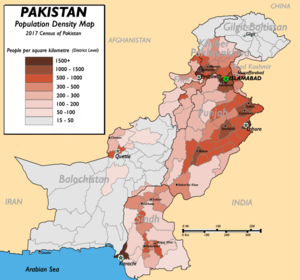
La démographie du Pakistan est vigoureuse depuis la création du pays en 1947. La population connait une forte croissance, malgré une baisse progressive de sa fécondité. Avec plus de 207 millions d’habitants en 2017, le Pakistan est le cinquième pays le plus peuplé du monde.